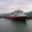
Label: ship